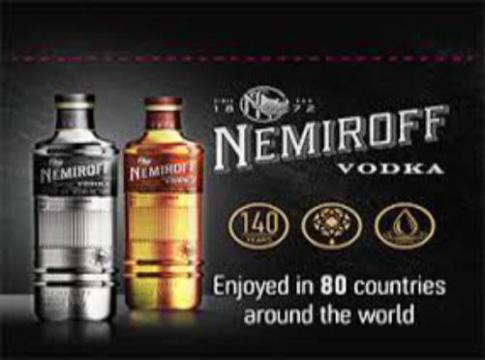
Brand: nemiroff
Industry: Food